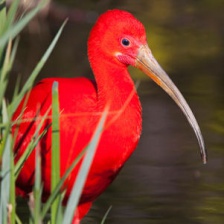
Species: SCARLET IBIS
Scientific name: EUDOCIMUS RUBER